Ballerina (1950 film)

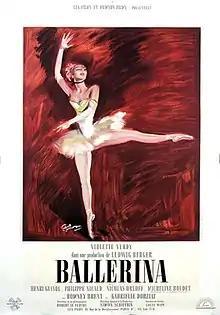

Ballerina is a 1950 French drama film directed by Ludwig Berger and starring Violette Verdy, Gabrielle Dorziat and Henri Guisol. It was produced and distributed by the French branch of Lux Film. The film's sets were designed by the art director Robert Gys. It was the final cinema film of the German director Berger, who moved into directing in television. Choreographed by Yvonne Georgi. It also known by the alternative title Dream Ballerina or Poor Little Ballerina.